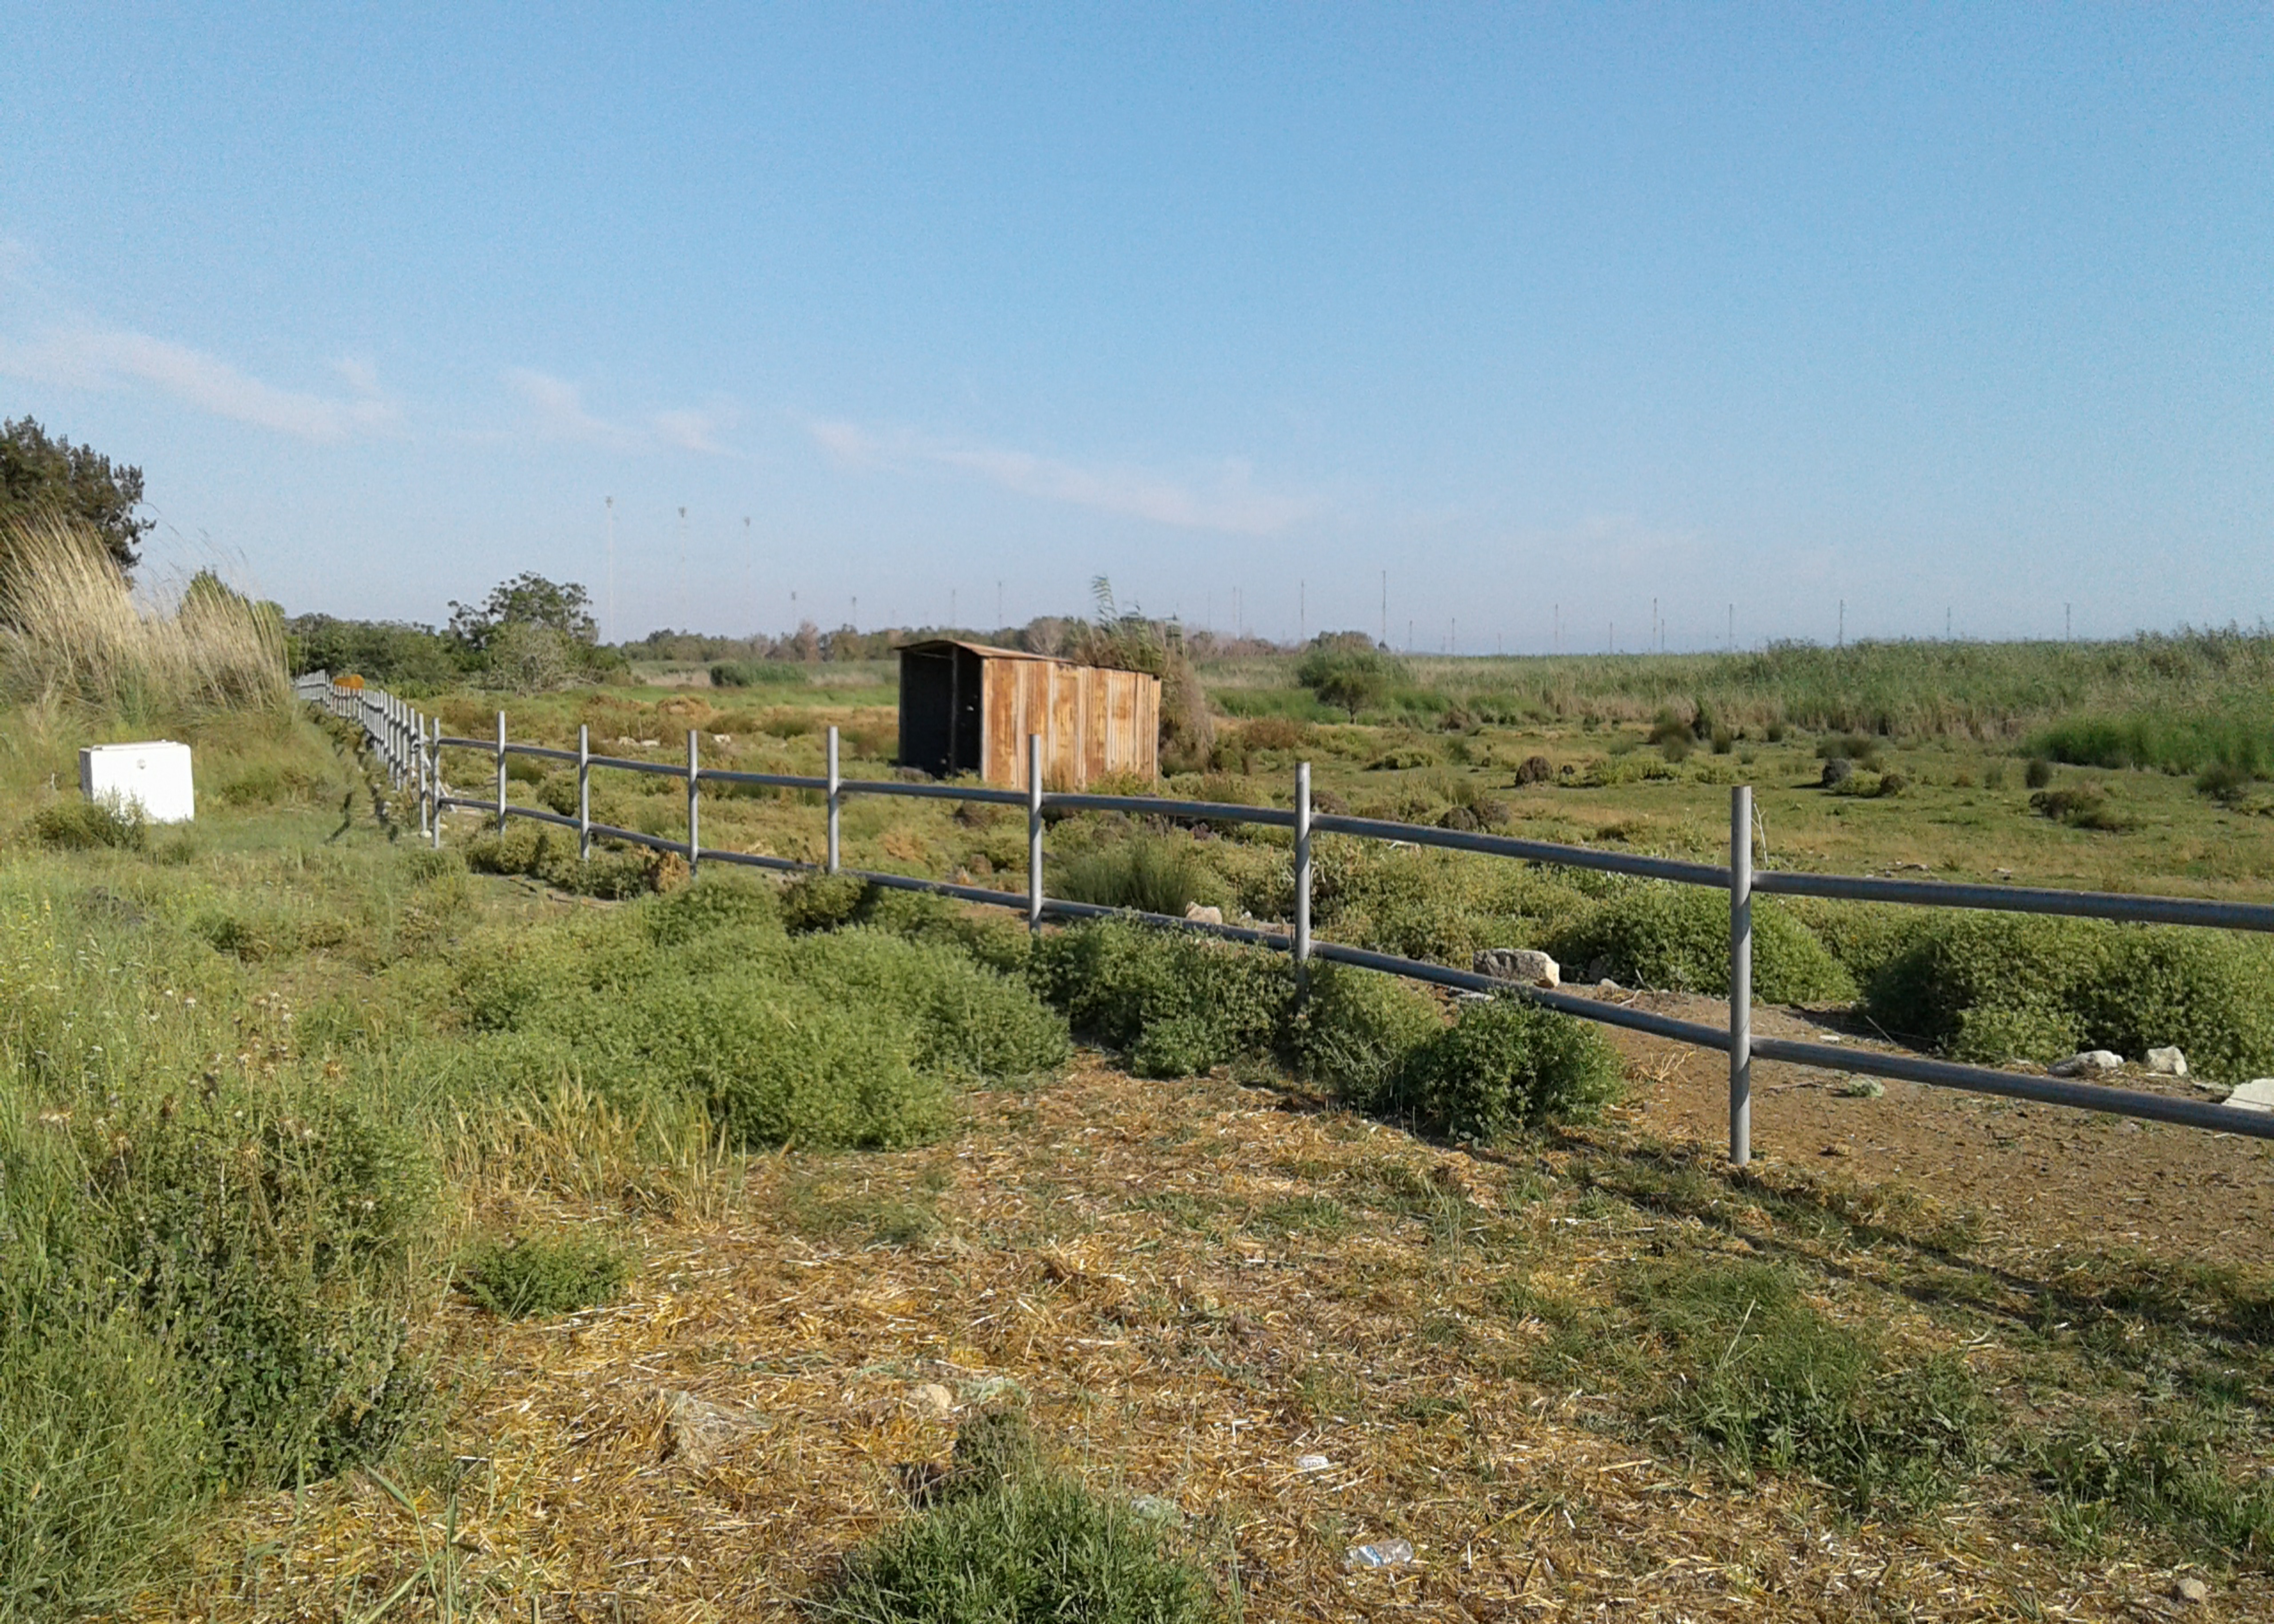
animal husbandry, botany, green, plant, vegetation, sky, cloud, natural landscape, tree, land lot, fence, grass, grassland, plain, agriculture, road, meadow, grass family, landscape, hill, prairie, horizon, dirt road, home fencing, soil, track, ranch, field, pasture, shrub, wood, croft, steppe, shrubland, wire fencing, chaparral, house, trail, railway, village, plantation, wildlife, farm, truck, wildflower, transport